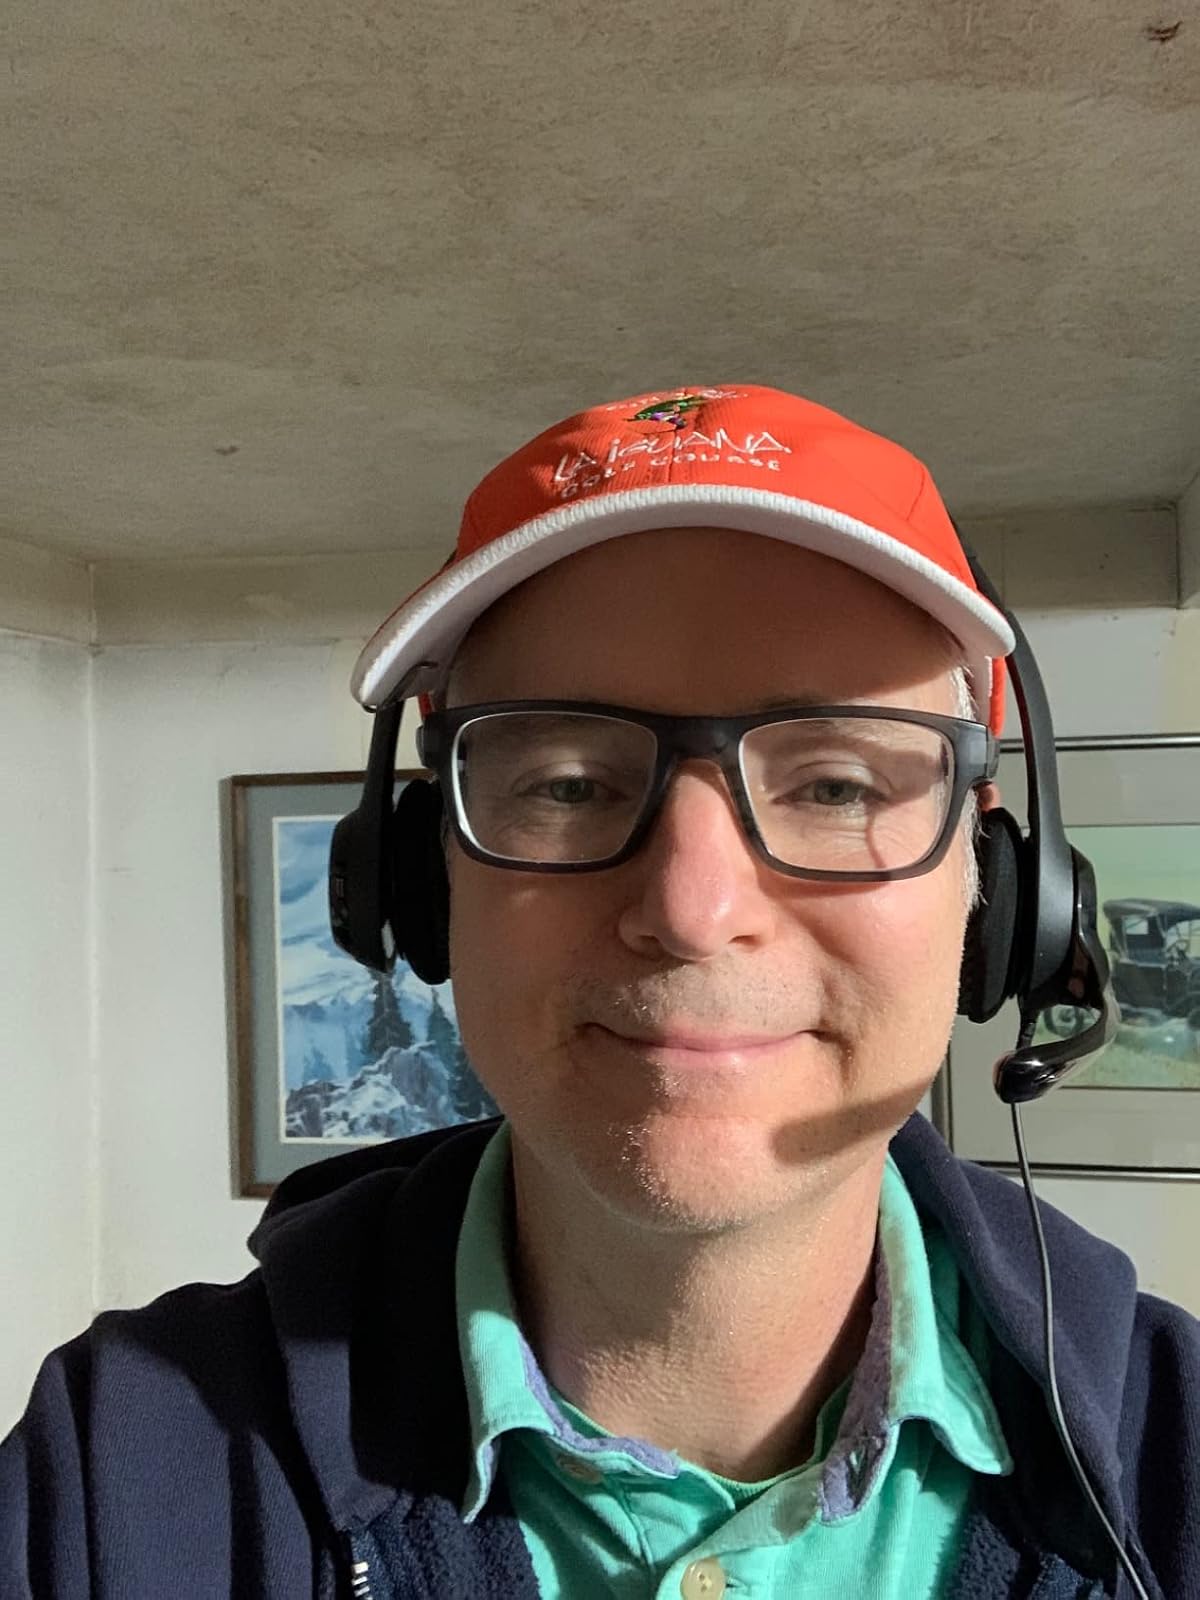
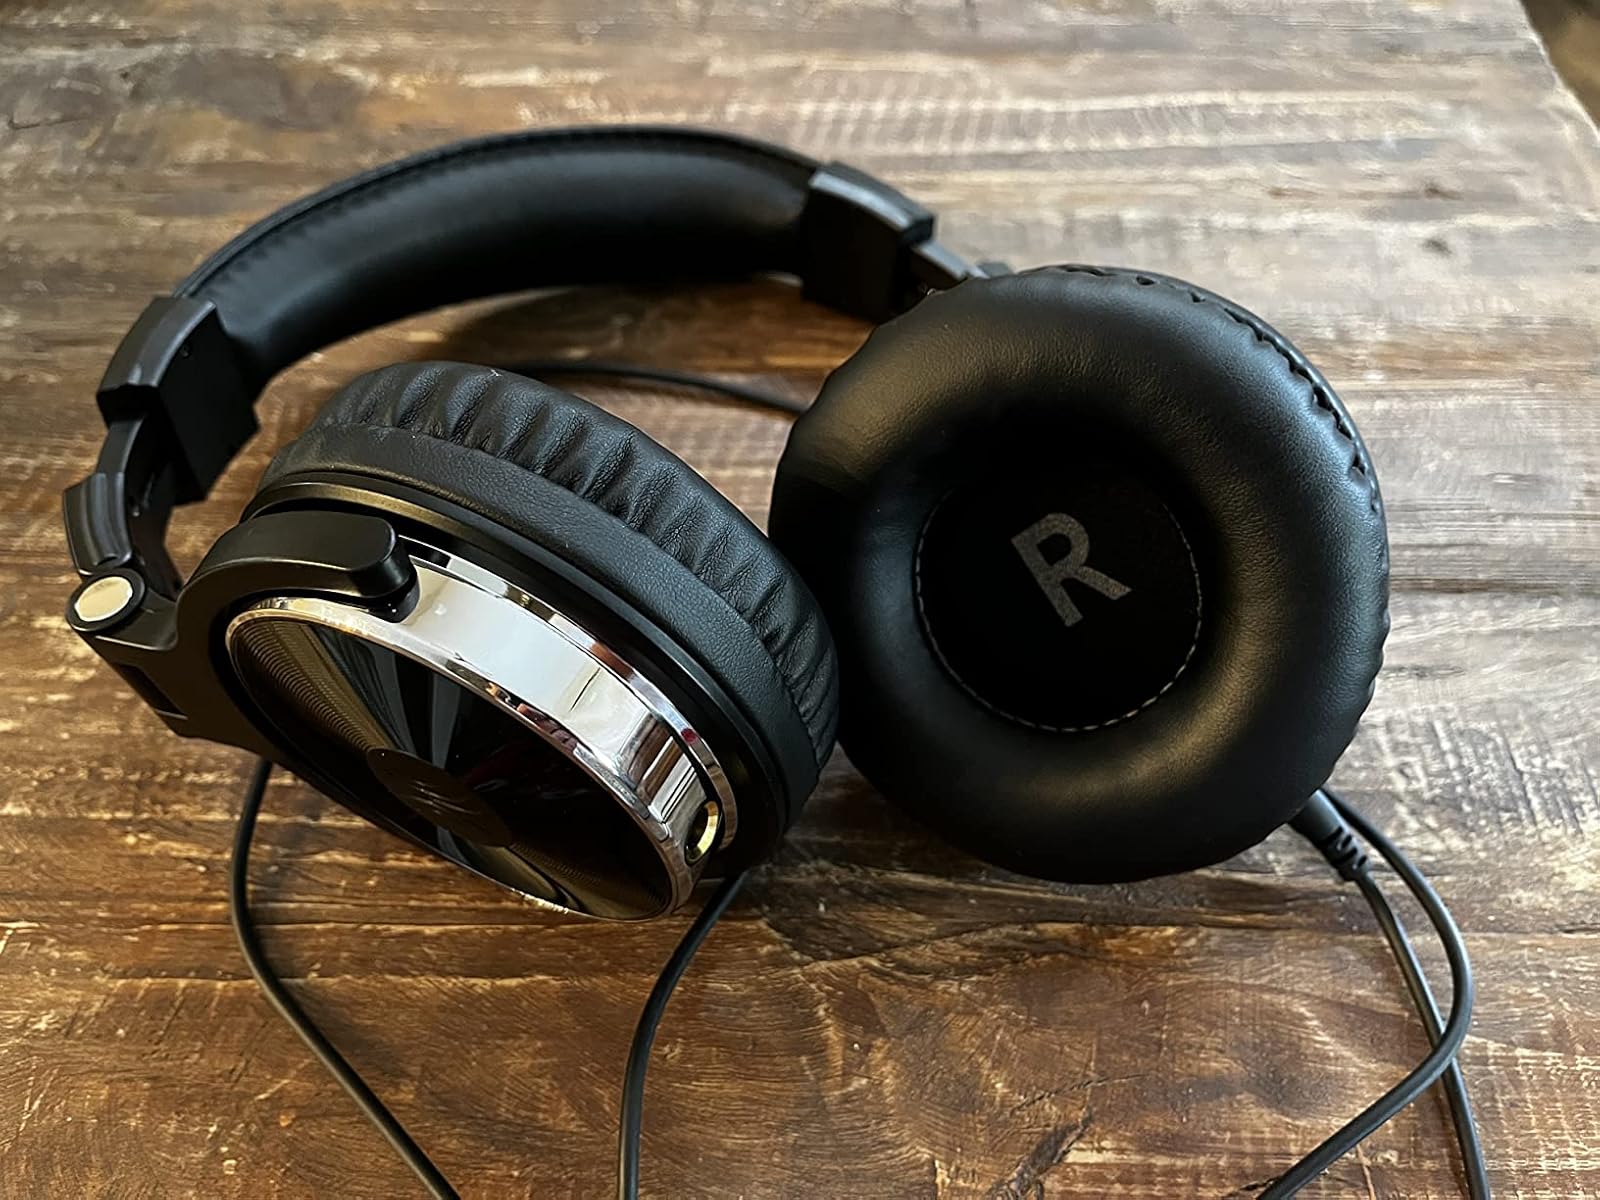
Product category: headphones
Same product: no